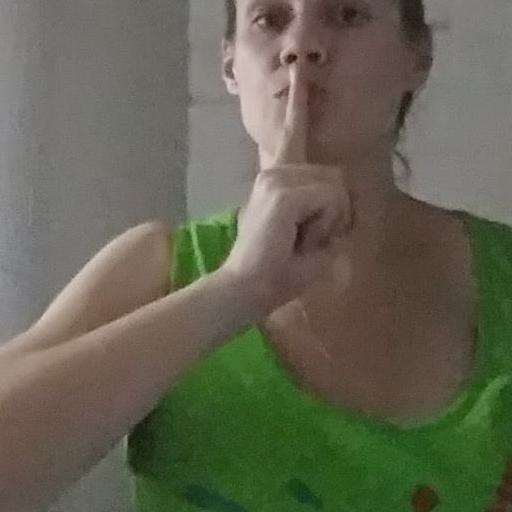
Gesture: mute